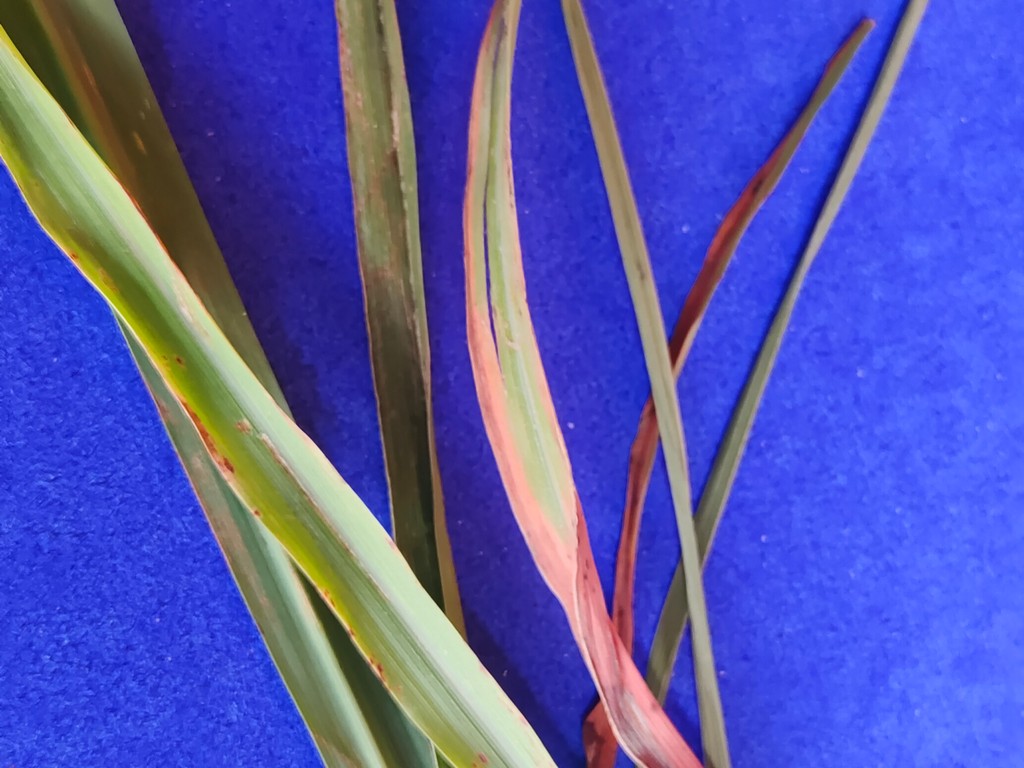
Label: Unhealthy